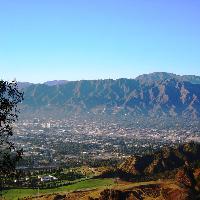
Weather: sun or clear